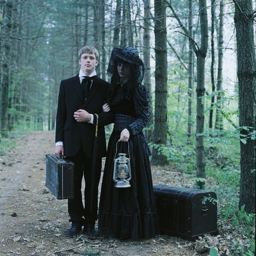
i would love to make a creepy costume like this for western christian holiday